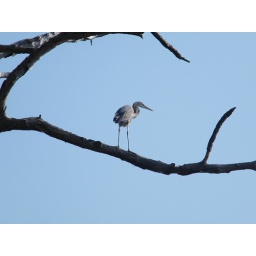
great blue heron perched in a tree